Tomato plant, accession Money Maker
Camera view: bottom (45 deg); turntable rotation: 30 degrees
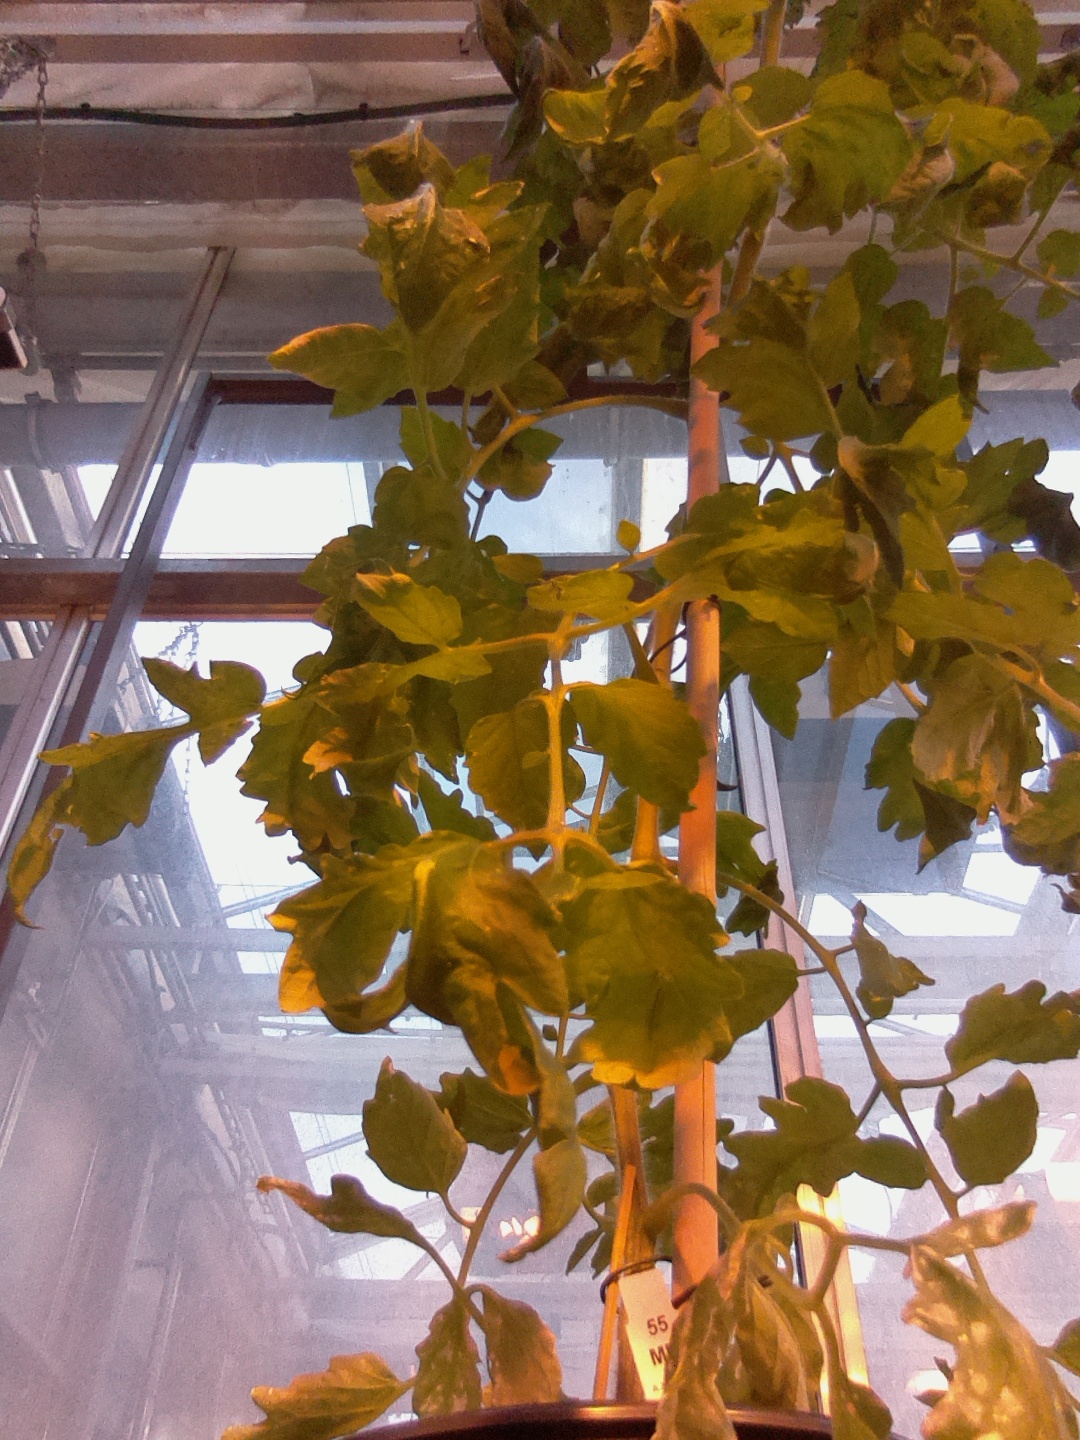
BBCH growth stage 67: Full flowering, 70%-80% of flowers open, more petals falling